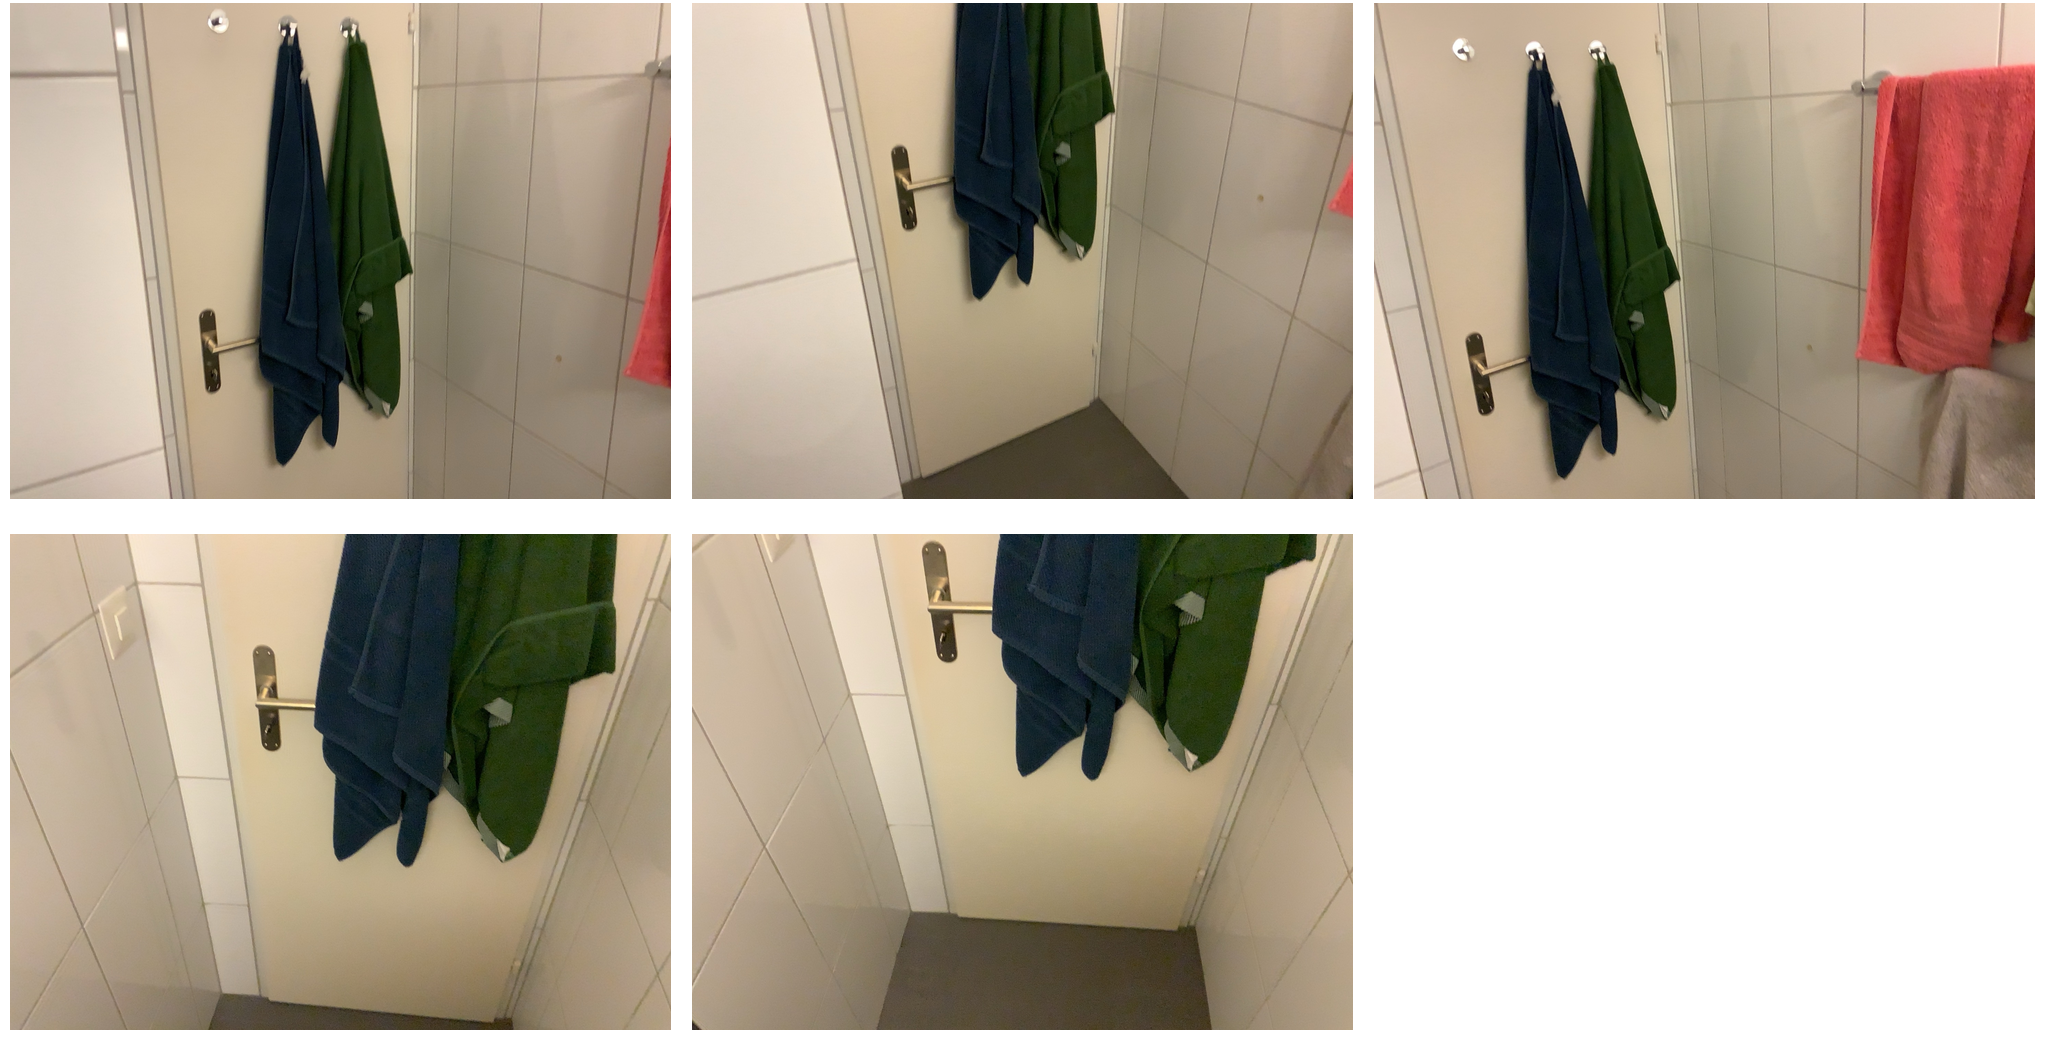Task instruction: Open the door.
Answer: {"task_instruction": "Open the door.", "nodes": ["handle", "door"], "edges": [{"functional_relationship": "openorclose", "object1": "handle", "object2": "door", "spatial_relations": ["right_of", "close"], "is_touching": true}], "action_type": "rotate", "function_type": "open_close_control"}